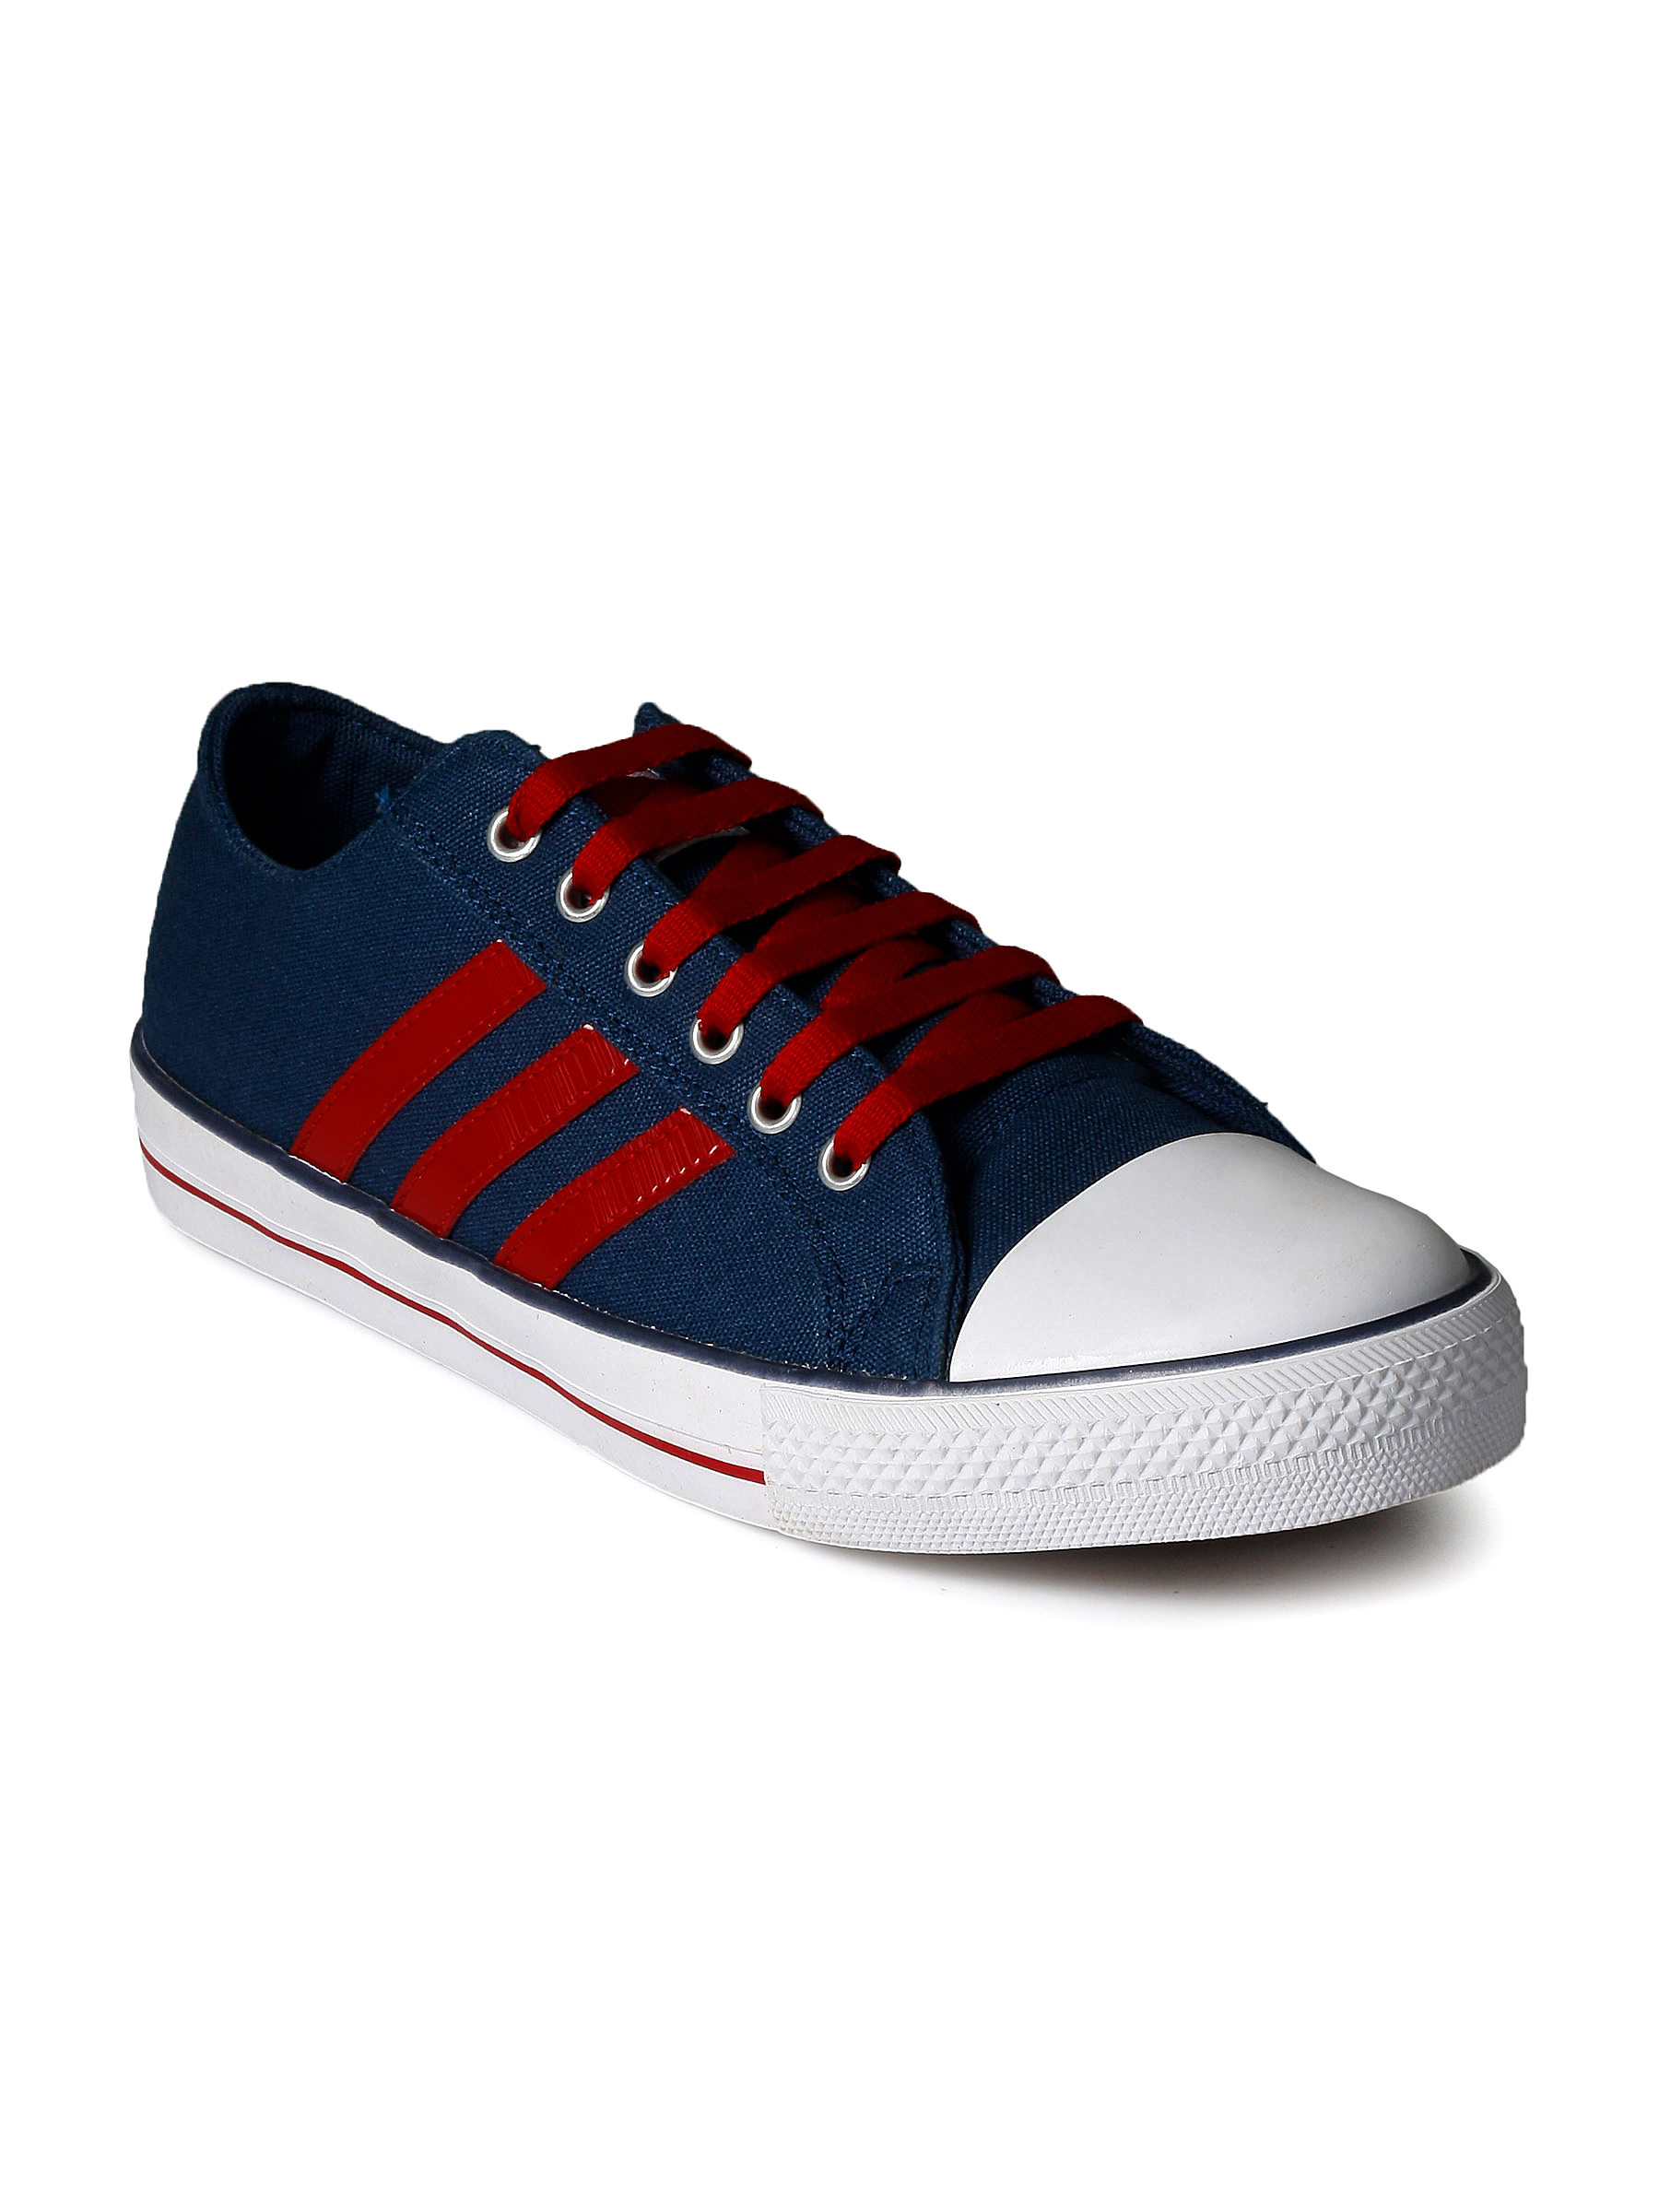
ADIDAS Men Vigor Blue Casual Shoes
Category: Footwear / Shoes / Casual Shoes
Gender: Men
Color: Blue
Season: Fall 2011
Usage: Casual